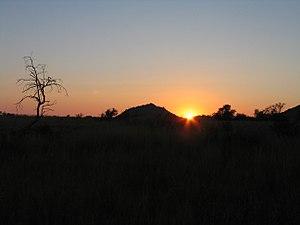
La réserve de chasse Pilanesberg est un parc national sud-africain situé dans la province du Nord-Ouest. Créé en 1979, il couvre 572 km².